Barbara Schober

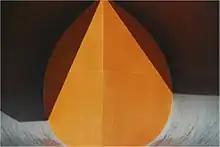
"KunstVisite Burri" – photographic work

Barbara Schober studied intermedial design at the State Academy of Visual Arts in Stuttgart in the class of Sotiros Michou and Moritz Baumgartl. Her work there focused on the topic of the "Imaginary Museum“. She also studied media practice at the Institute of Media Sciences at the University of Tübingen.